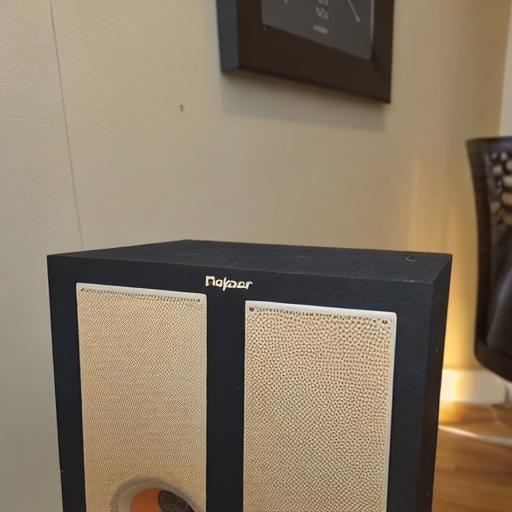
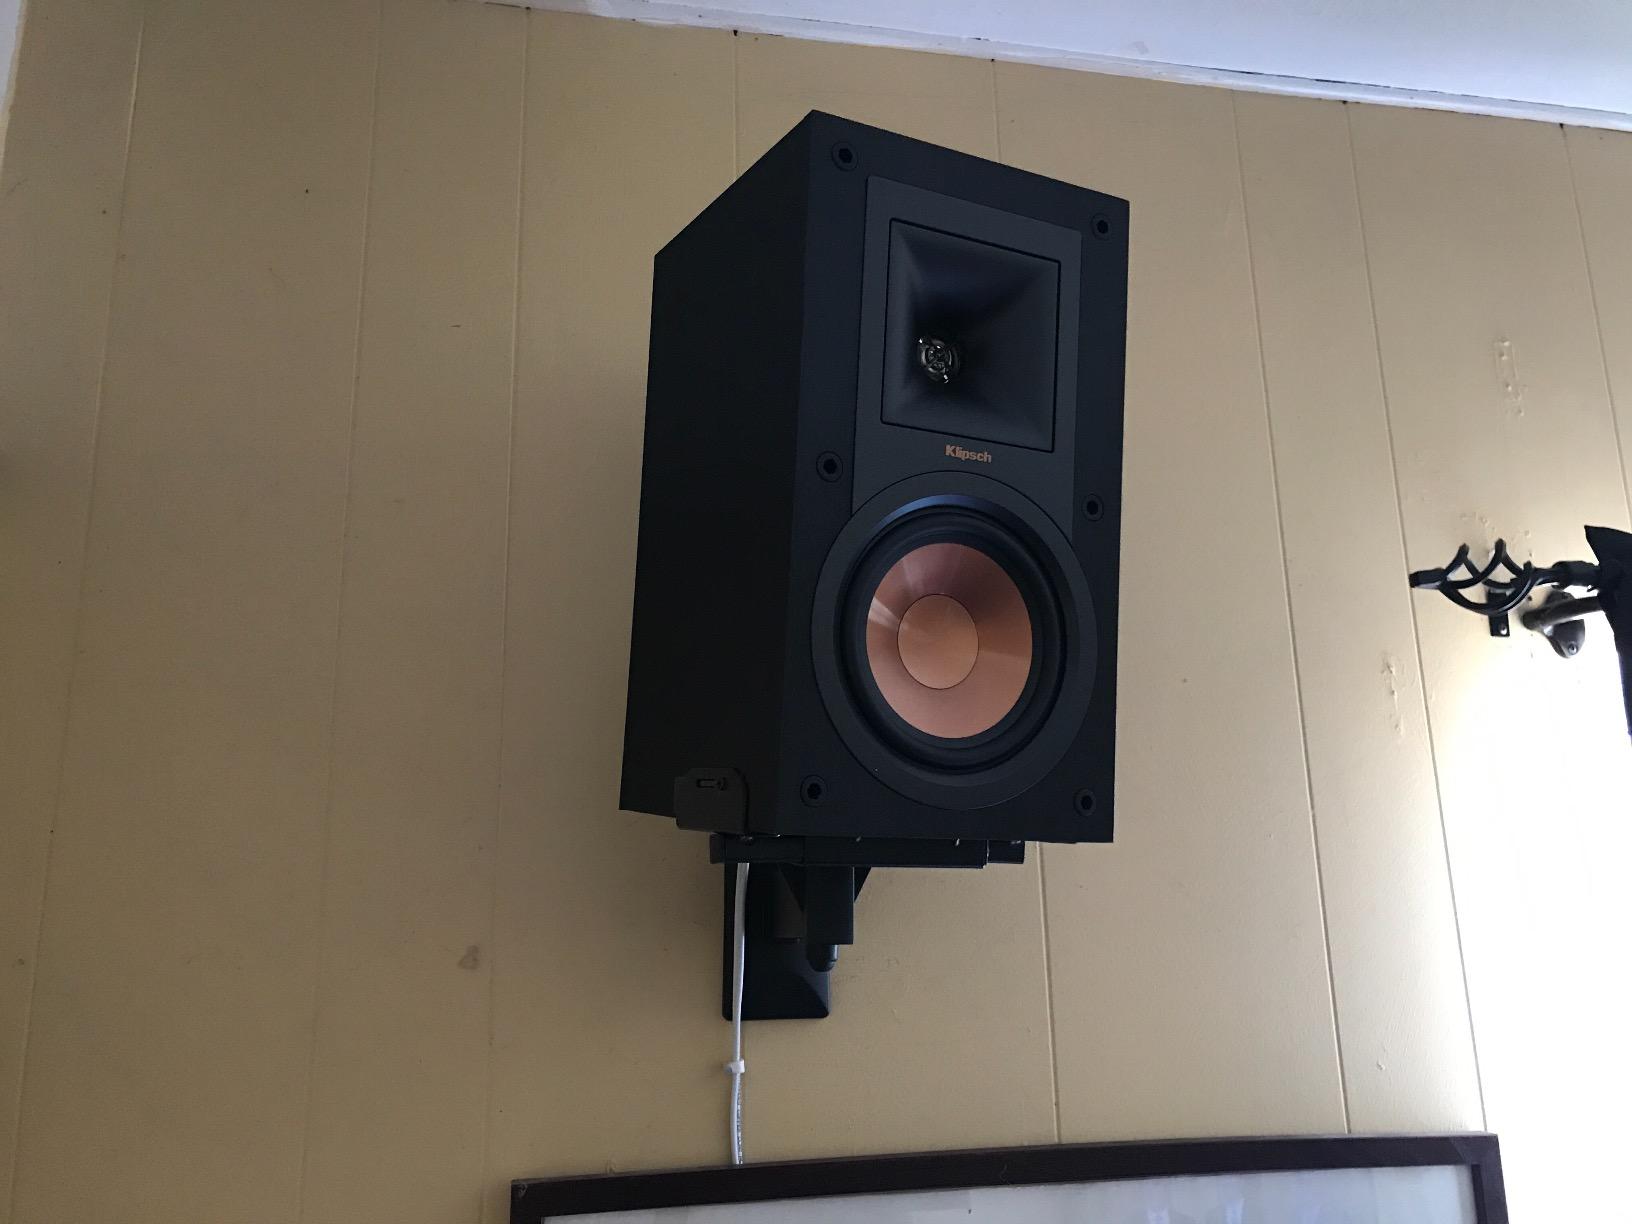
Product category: speaker
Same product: no